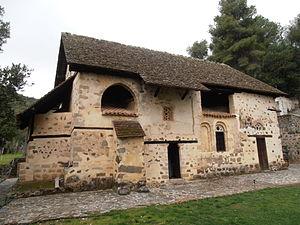
Les églises peintes de la région de Troodos sont un ensemble de dix églises byzantines chypriotes inscrites au patrimoine mondial par l'UNESCO.